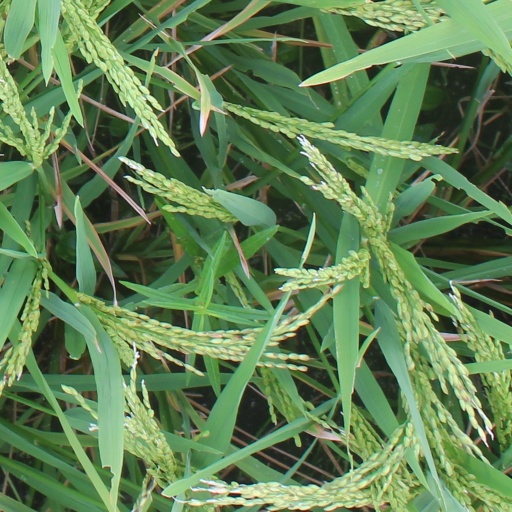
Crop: rice